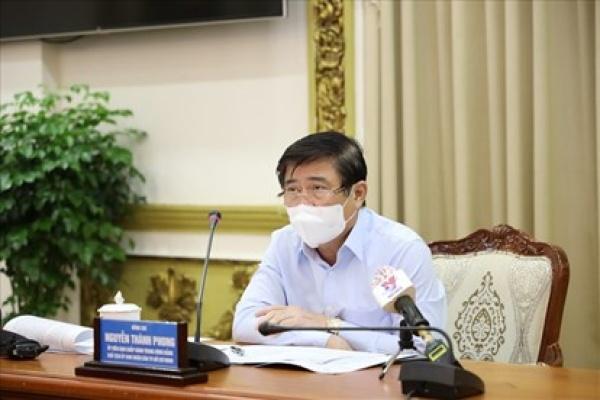
có những cái micro được đặt ở phía trước người đàn ông đeo khẩu trang màu trắng